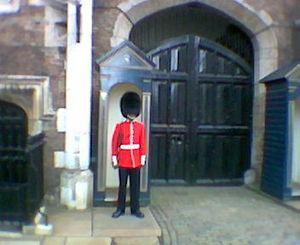
Le palais Saint James est l’un des plus vieux palais de Londres. Il est situé entre Pall Mall et The Mall, juste au nord de St James’s Park. Bien que les souverains britanniques n’y résident plus depuis 1837, date de l’accession au trône de la reine Victoria, il reste la résidence administrative officielle de la Couronne, toujours appelée Court of St. James’s.